Marcelo Zuleta

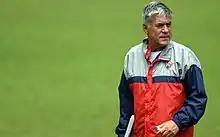
Zuleta in 2020

Marcelo Javier Zuleta (born 25 January 1964) is an Argentine football manager, currently in charge of Monagas.